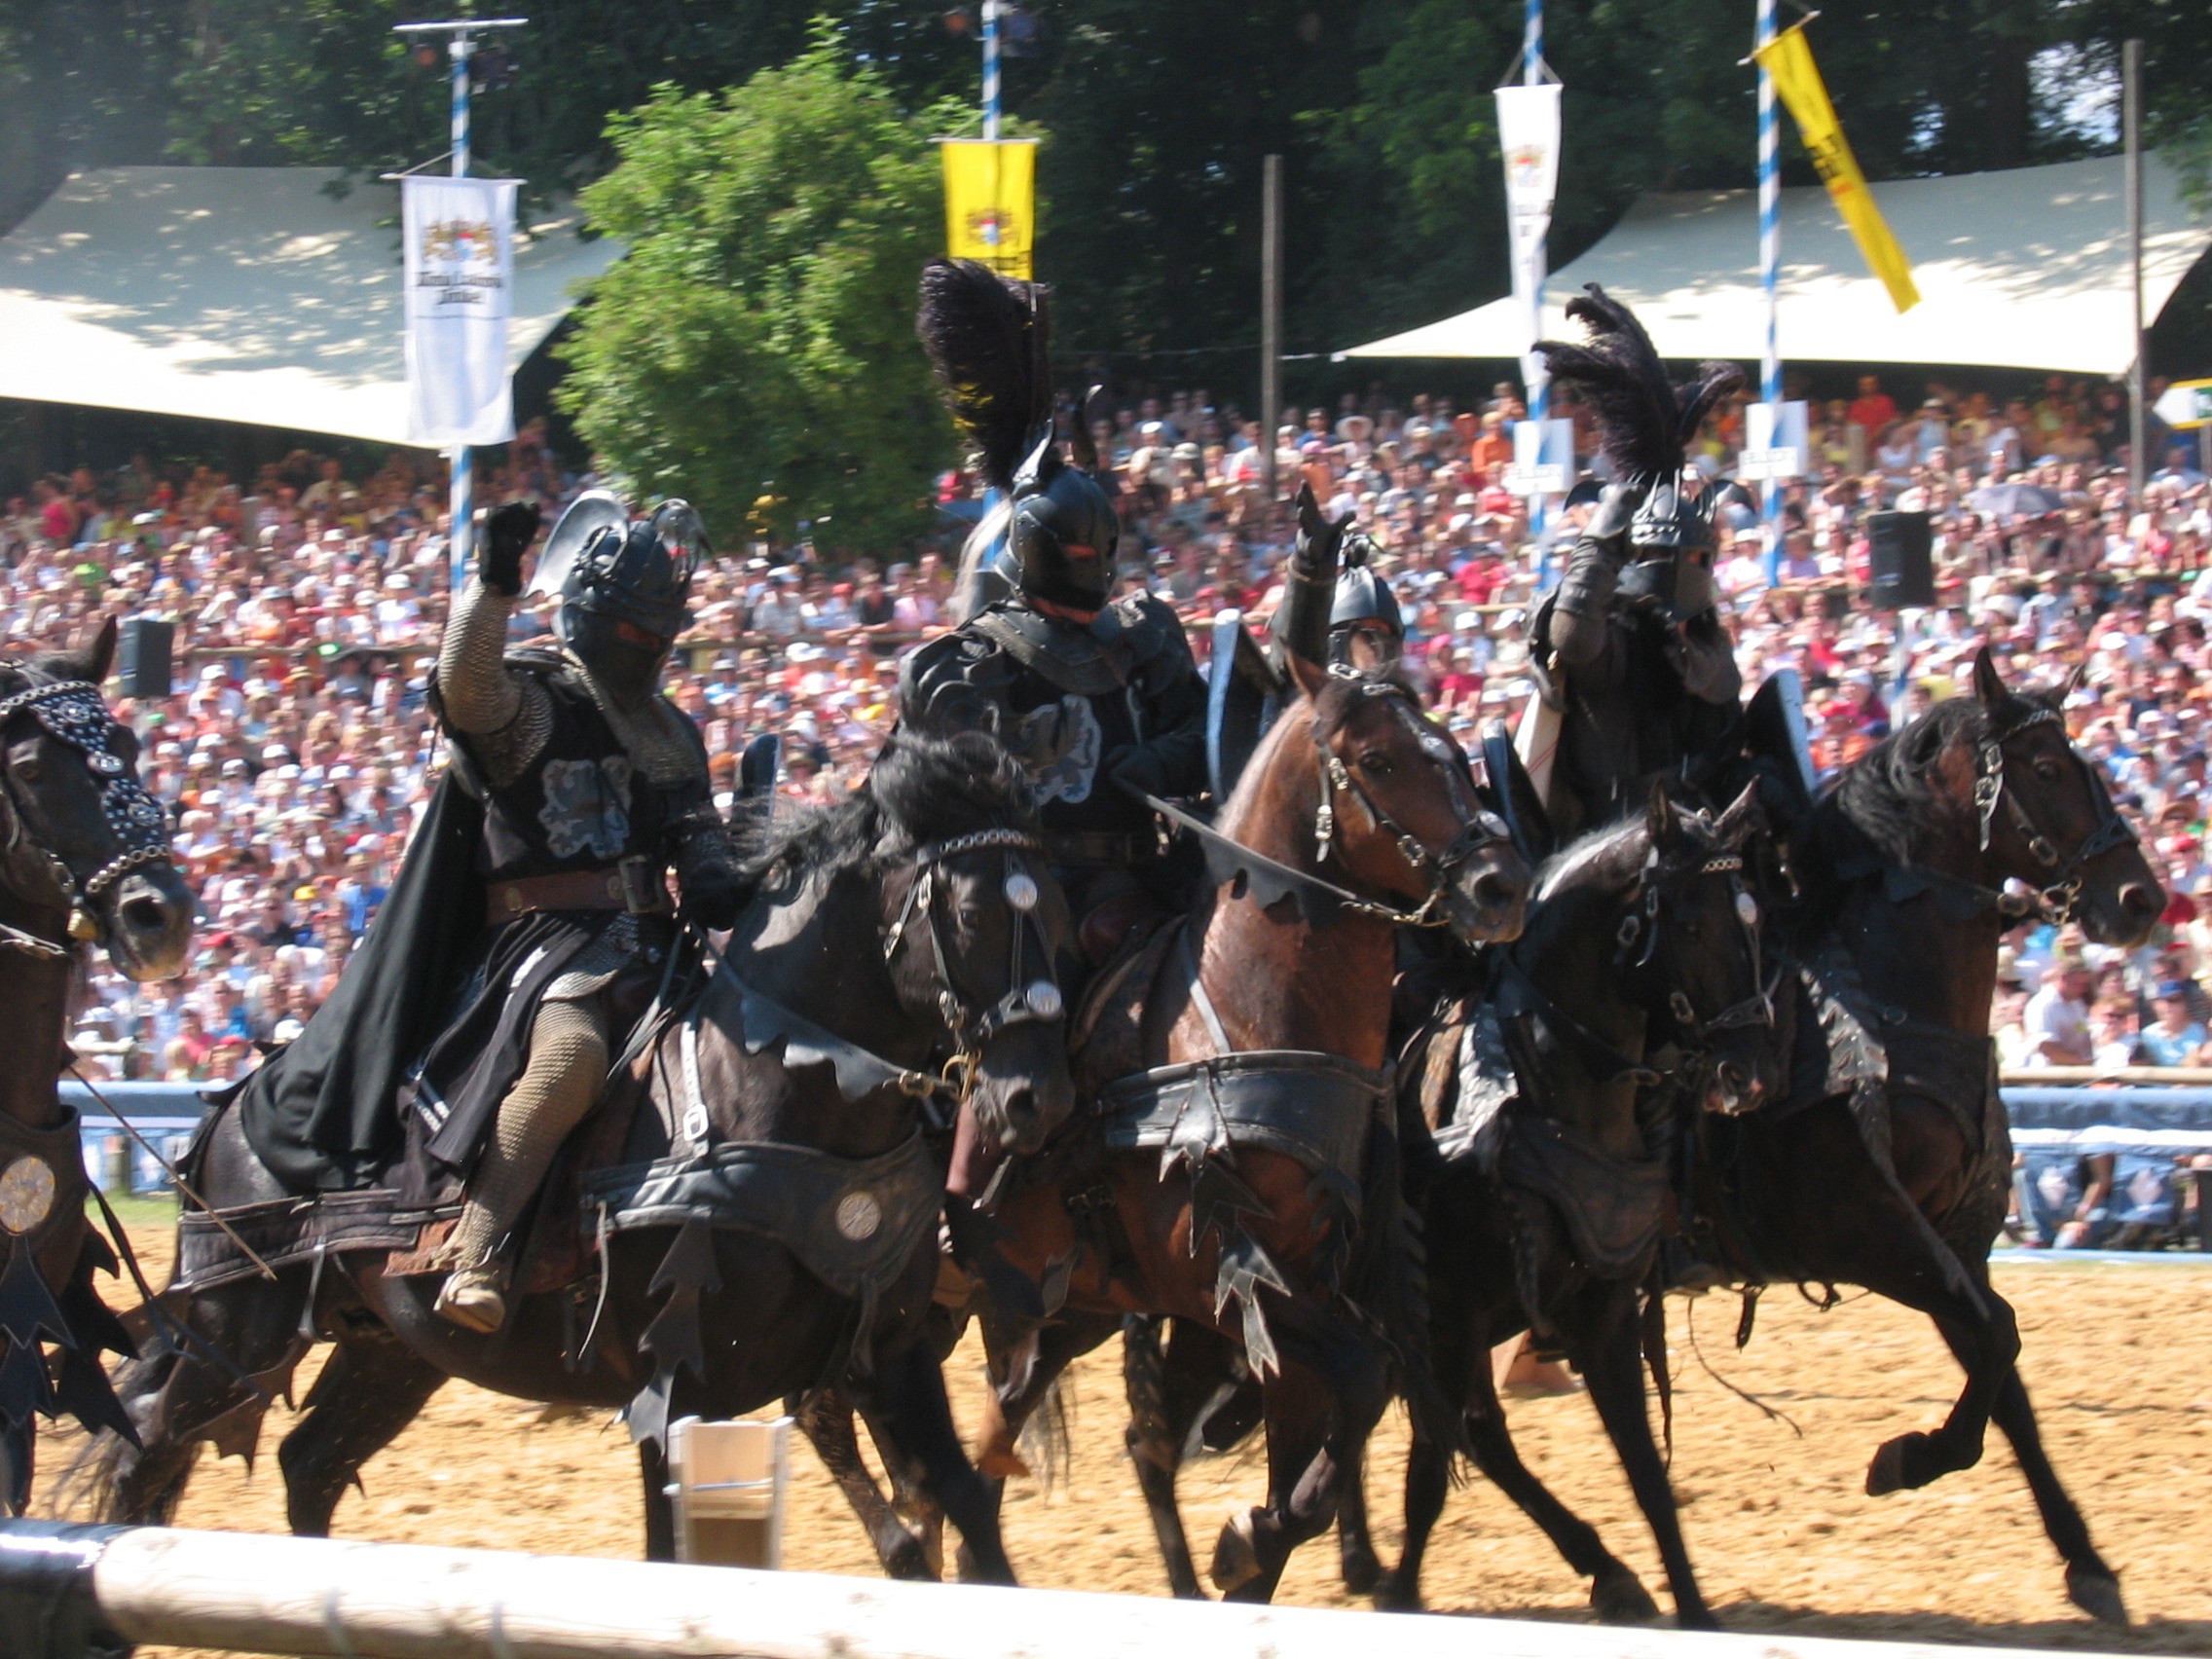
spectacle, ride, horses, battle, festival, knight, helm, history, historically, middle ages, armor, ritterruestung, pack animal, knights tournament, animal sports, equestrian sport